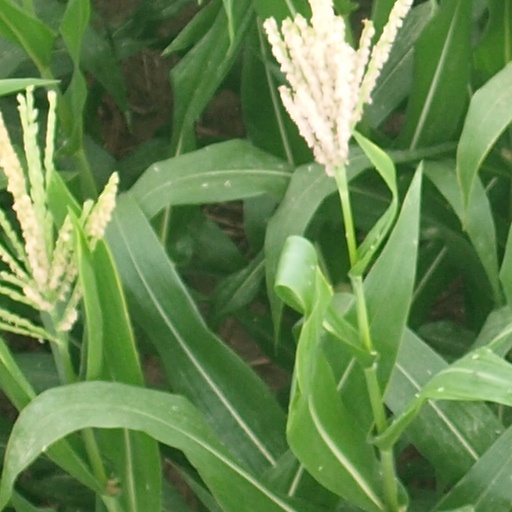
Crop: maize; corn